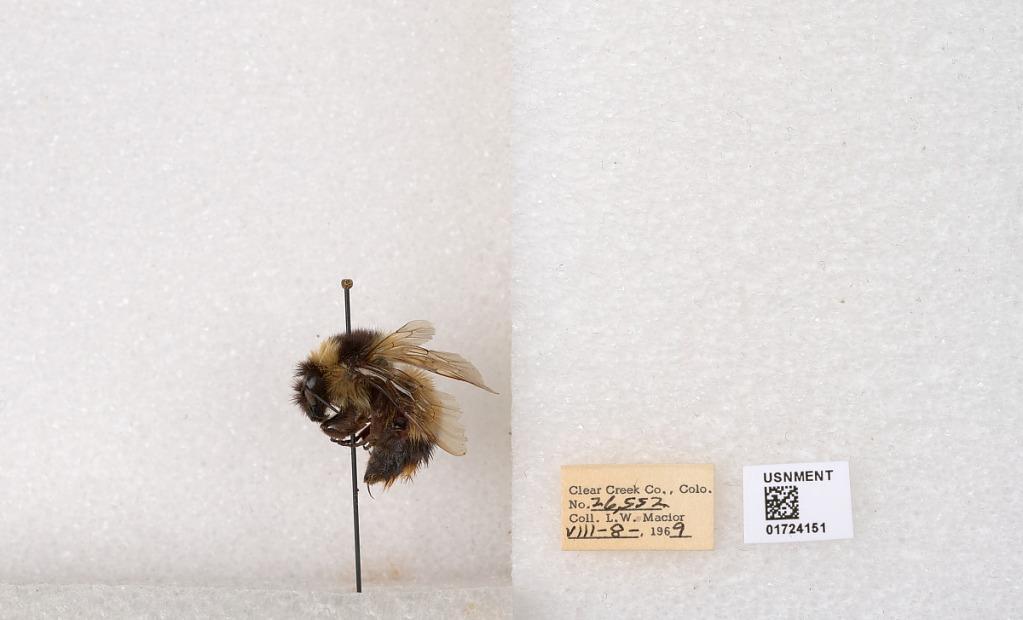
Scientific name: Bombus kirbyellus
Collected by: L. Macior
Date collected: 1969-8-8
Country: United States
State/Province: Colorado
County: Clear Creek
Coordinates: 39.6891, -105.644